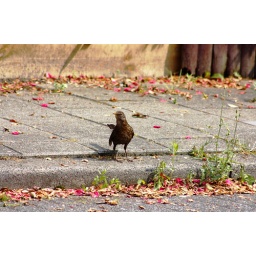
The bird was sitting across the street when I was in my garden.